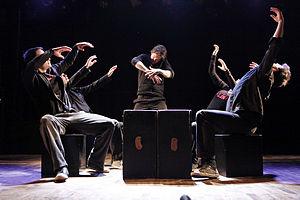
(DESCRIPTION). La Ligue d&#39
La Ligue d'improvisation montréalaise est un spectacle d'improvisation théâtrale québécoise basée à Montréal, fondée le 29 mai 1991 par le comédien et auteur Stéphane E. Roy. Les comédiens qui participent aux spectacles de la LIM, sont des comédiens professionnels considérés comme la relève de la scène théâtrale montréalaise. Ce spectacle se démarque des autres ligues d'improvisation québécoises par son approche d'expérimentation théâtrale plutôt que sur la compétition entre deux équipes.